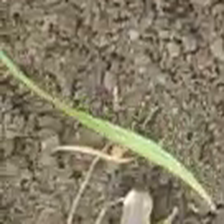
Weed species: Lavhala_(Cyperus_Rotundus)